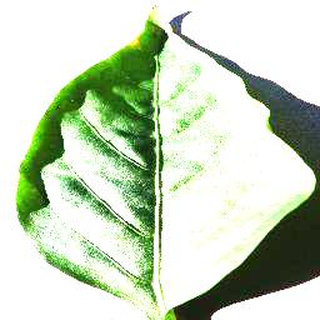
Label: healthy_bell_pepper